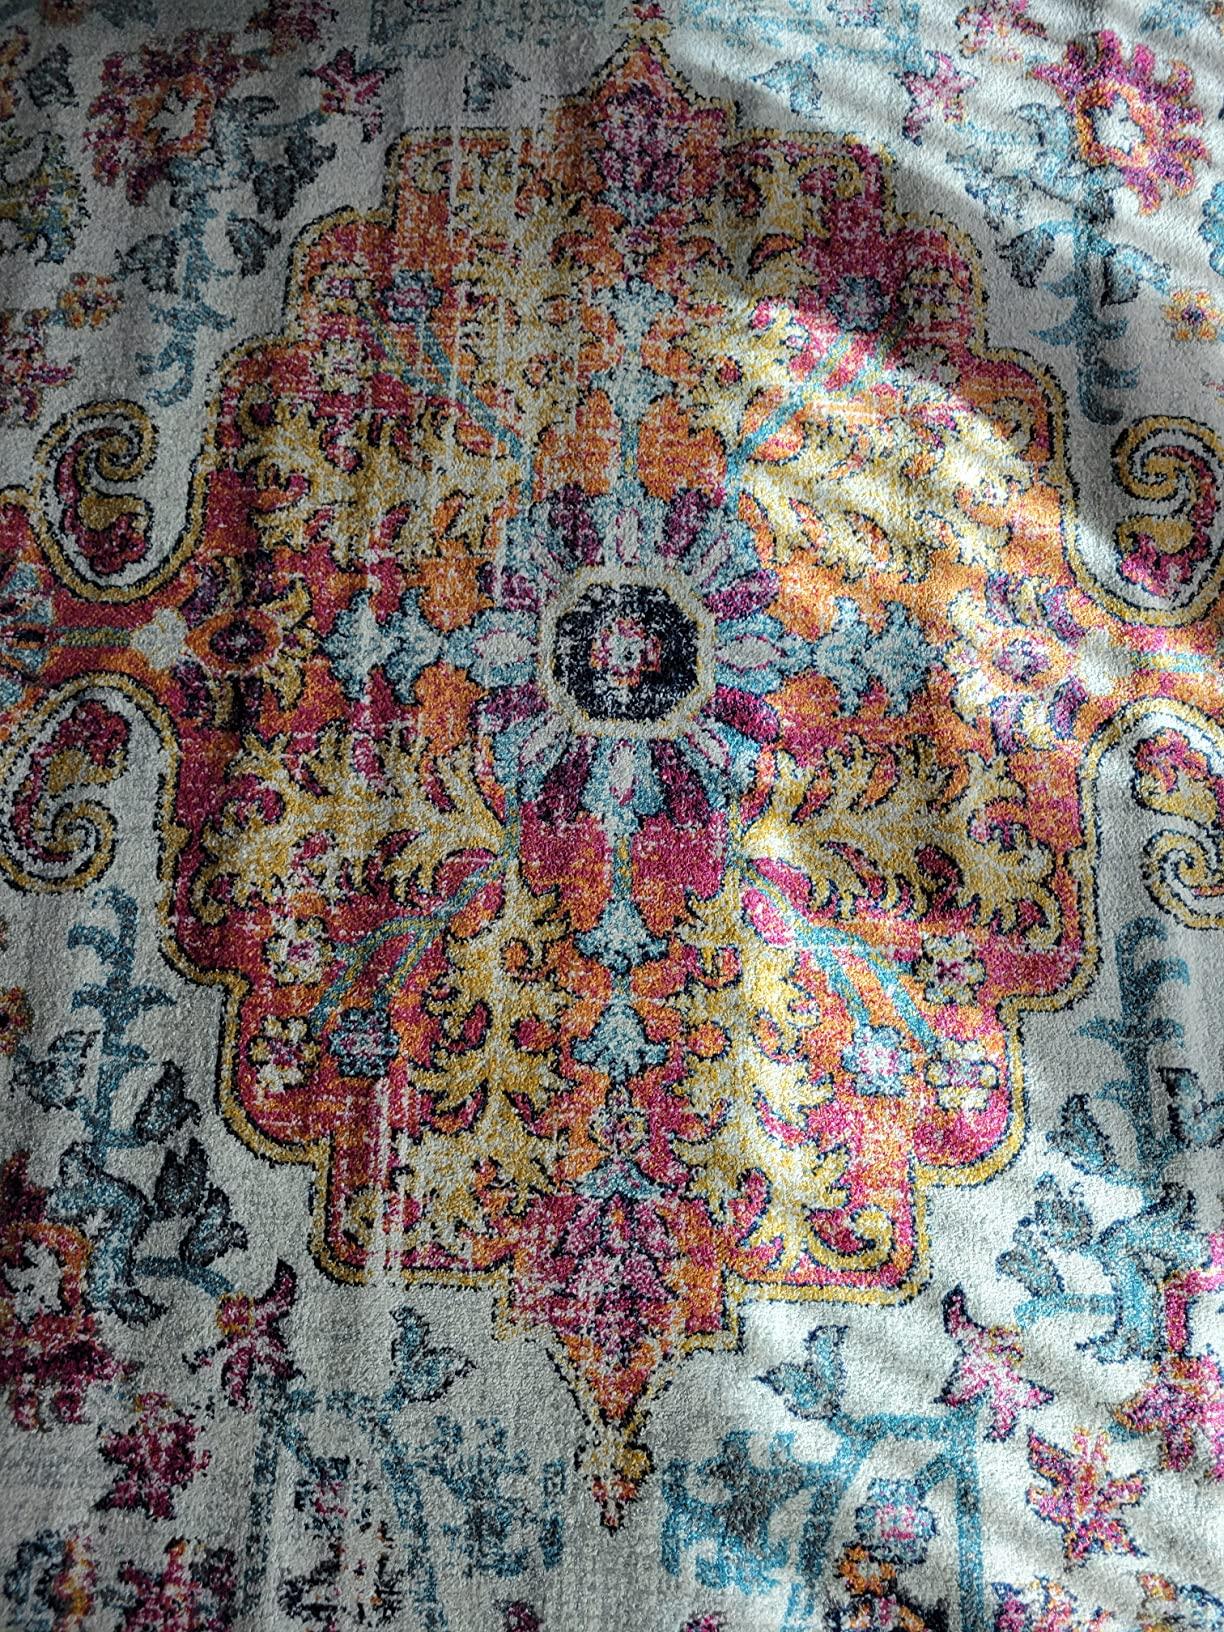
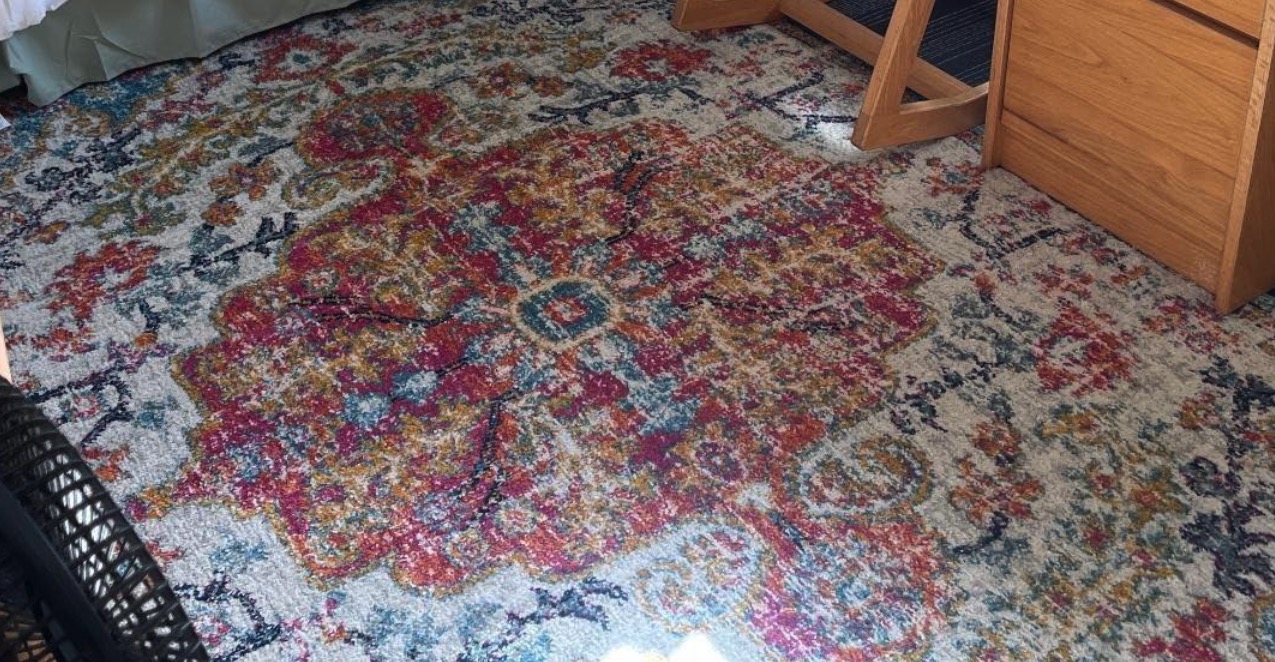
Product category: misc
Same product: yes